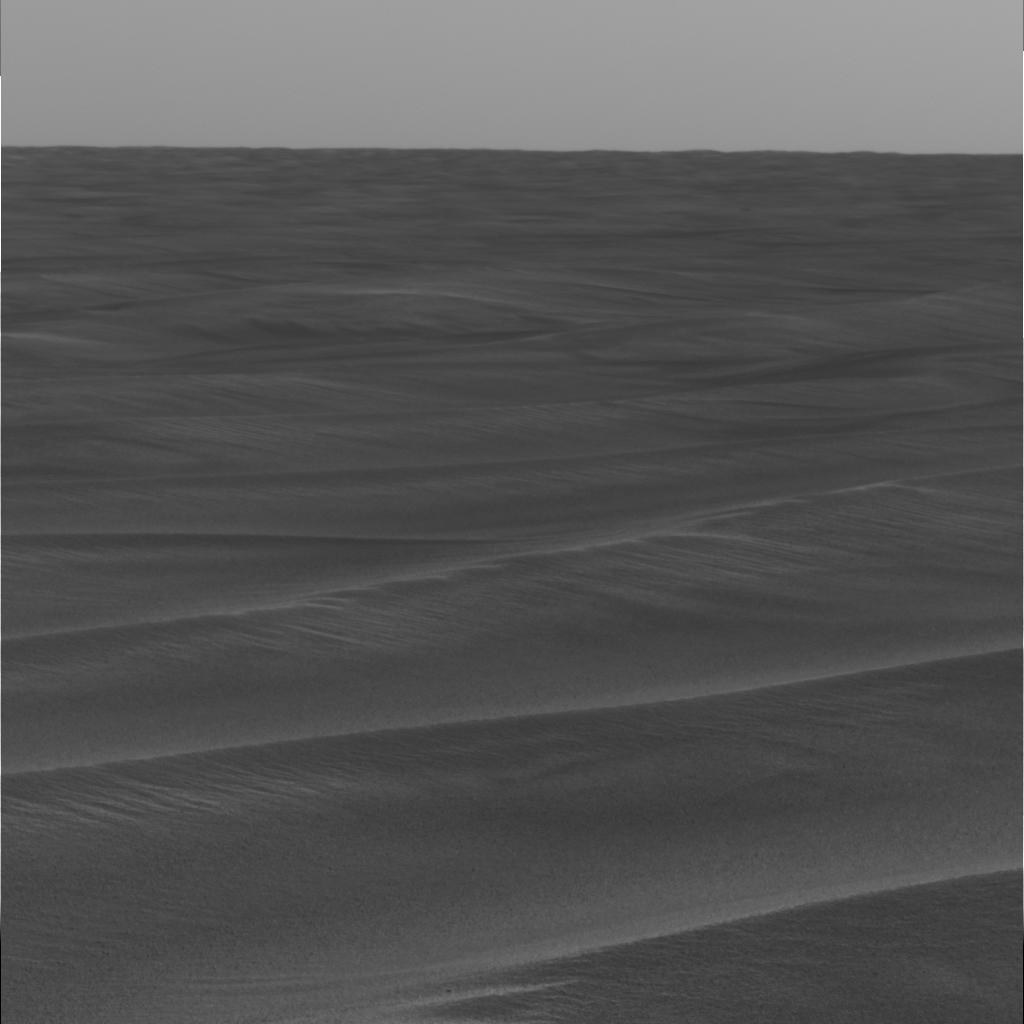
Surface features visible: Dunes/Ripples, Soil, Distant Vista, Sky